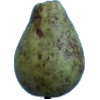
Label: Pear Stone 1